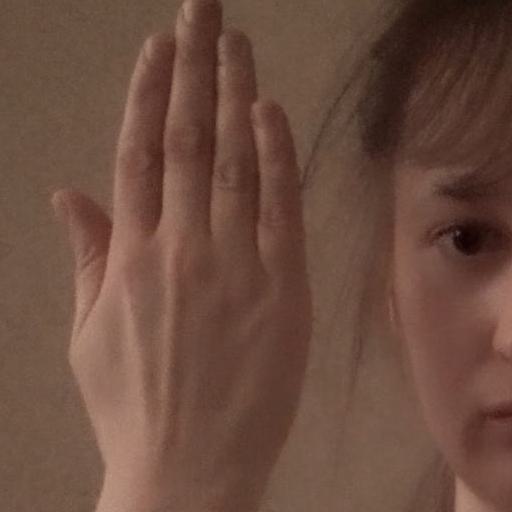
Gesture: stop_inverted